Betsy Braddock

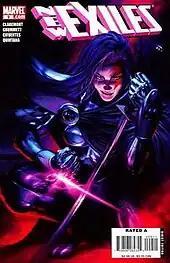
Betsy in her "Lady Mandarin" armor and with the Crimson Dawn tattoo, on the cover of "New Exiles" #9: "Soul Awakening" (art by Alex Garner)

Betsy reappeared amnesiac on an island near China, where the Hand, a ninja clan, found her. Matsu'o Tsurayaba, their leader, saw a chance to save his brain-dead lover, Kwannon. Spiral informed Matsu'o that Betsy's telepathy could restore Kwannon, and Matsu'o accepted. Unknown to Matsu'o, however, Spiral actually placed the two women's minds into each other's bodies. She also merged their genetic structures, leaving both women with physical and mental traits of the other, and with each possessing half of Betsy's telepathic power. With some physical and mental conditioning, Betsy—inhabiting Kwannon's body—became the Hand's prime assassin, taking the name Lady Mandarin. She gained highly remarkable fighting skills and learned to focus her telepathic power into a "psychic knife". Lady Mandarin's first mission pitted her against Wolverine. Betsy's psychic knife attack revealed Wolverine's memories of who she used to be and allowed her to break free from the Hand's conditioning.